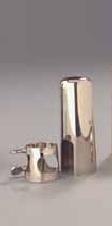
Selmer Silver Plated Contra BASS/CONTRA Alto Clarinet Cap Model 236
silver-plated
Brand: Selmer
Category: Arts & Entertainment > Hobbies & Creative Arts > Musical Instrument & Orchestra Accessories > Woodwind Instrument Accessories > Clarinet Accessories > Clarinet Parts > Clarinet Bells